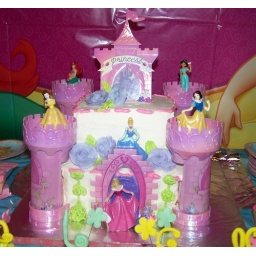
Princess castle cake by Sue